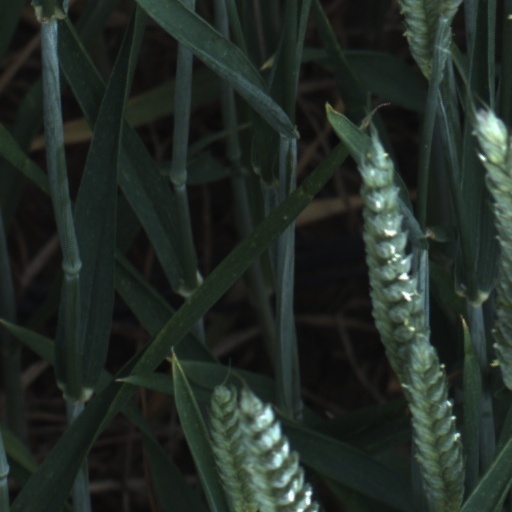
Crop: wheat